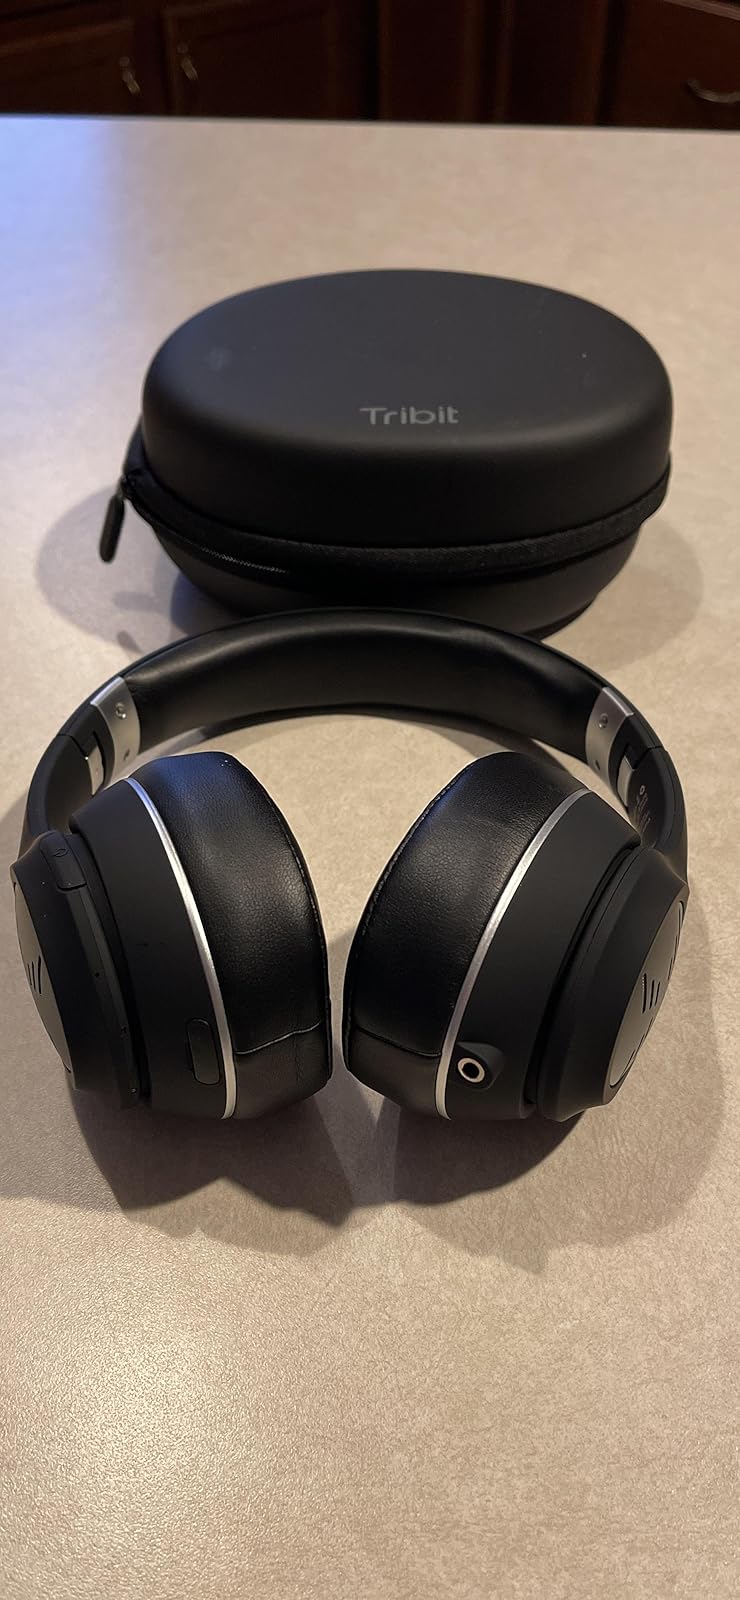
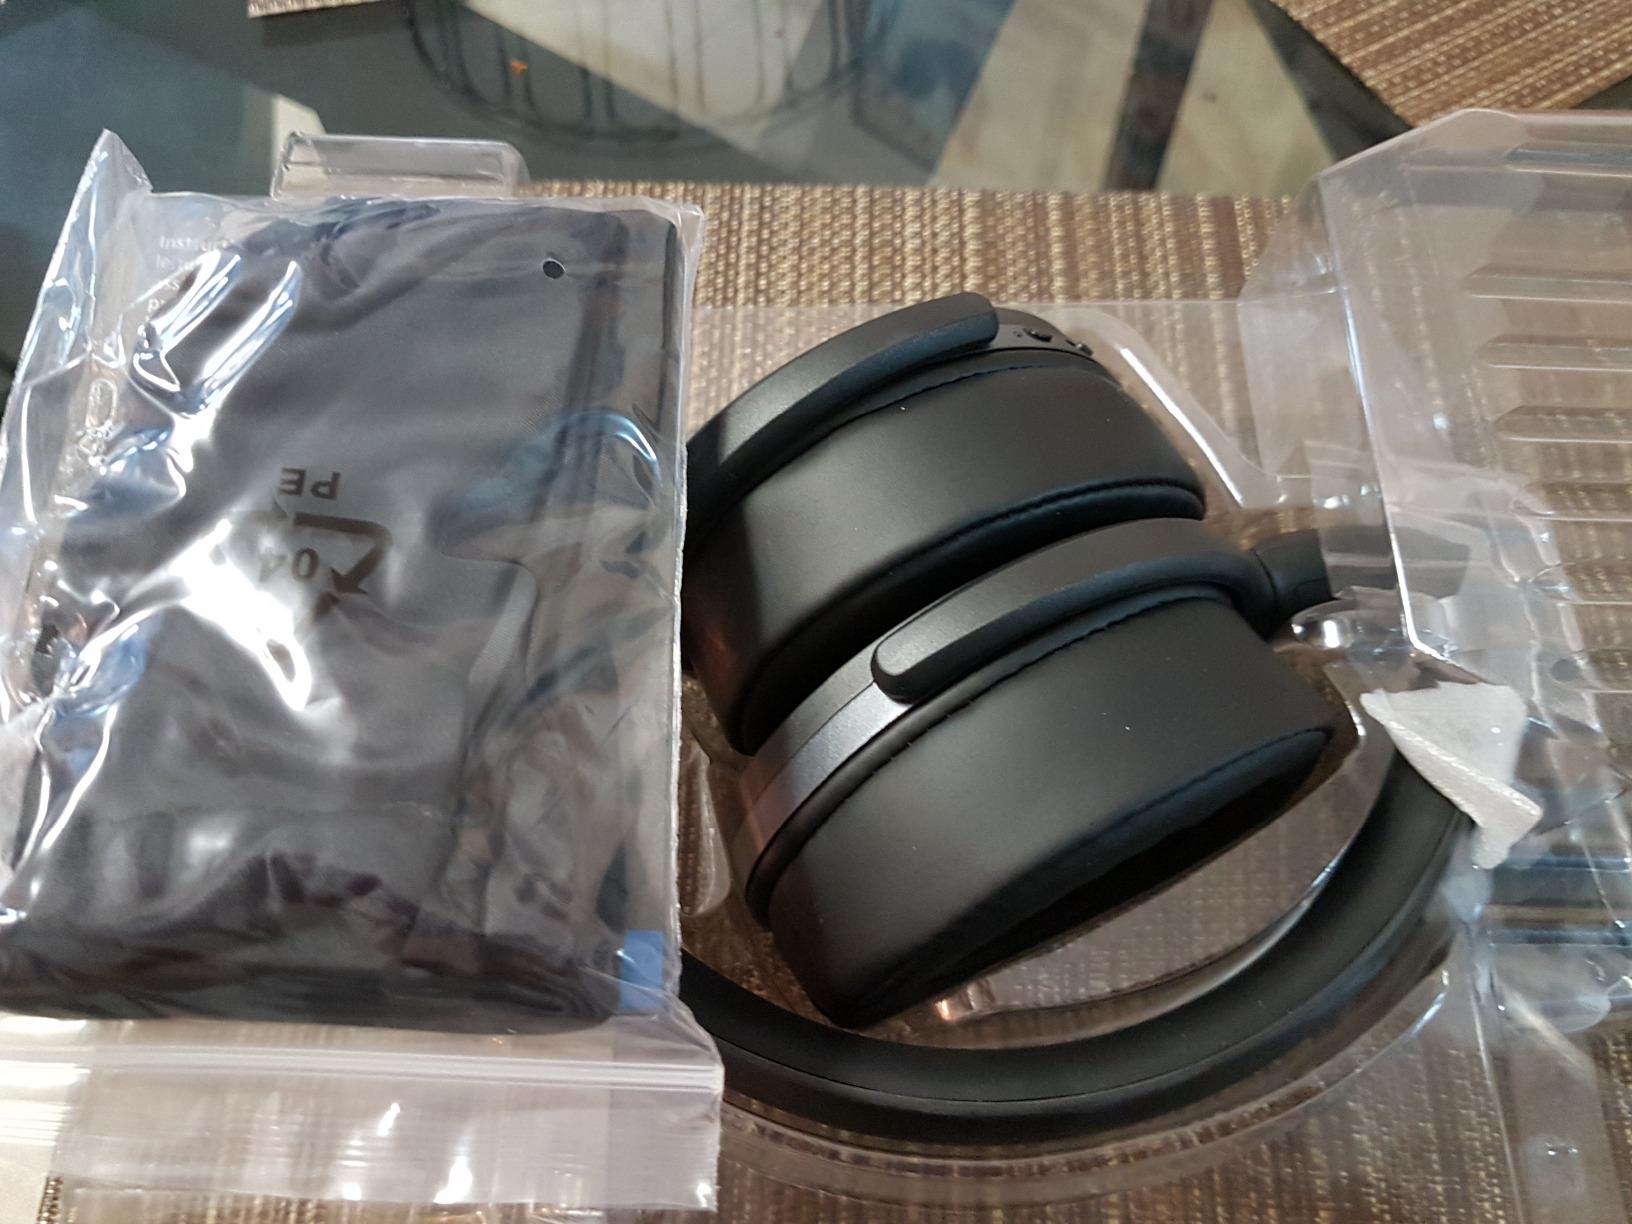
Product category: headphones
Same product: no